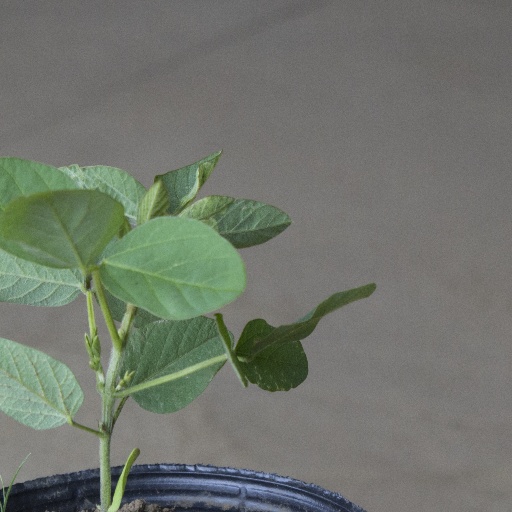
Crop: soybean